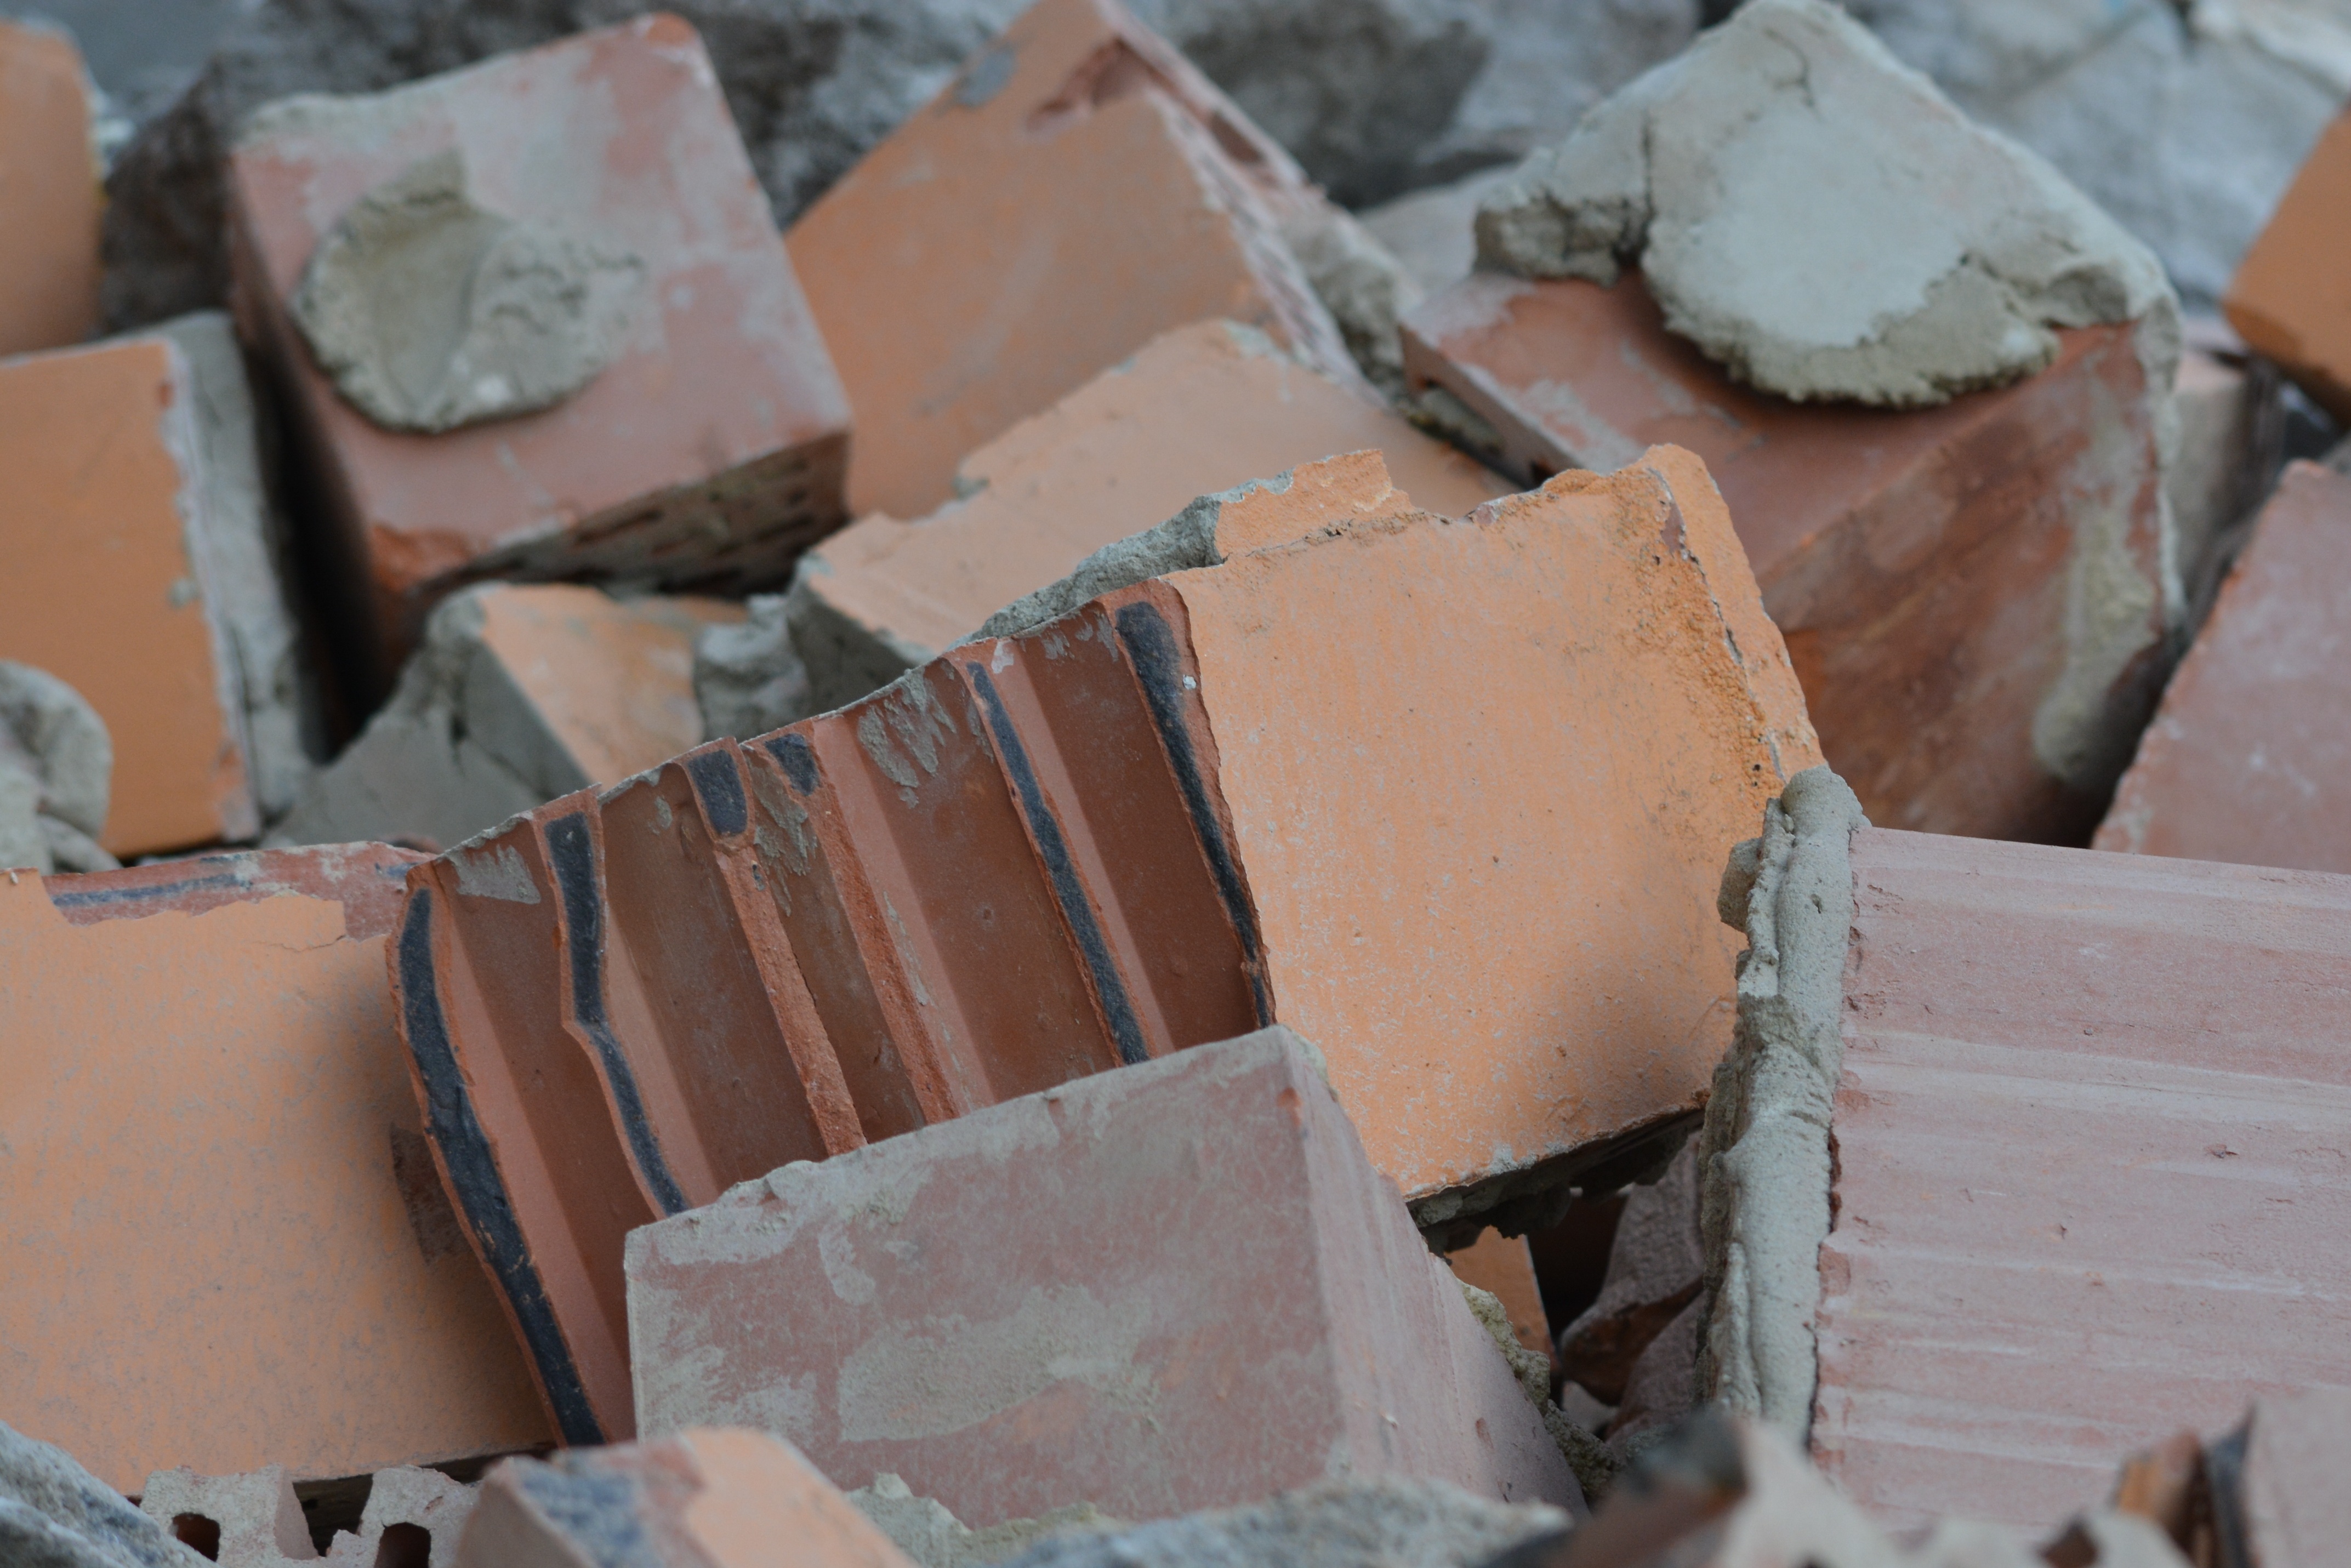
wood, brick, material, stones, art, bricks, build, demolition, scrap, building blocks, construction sector